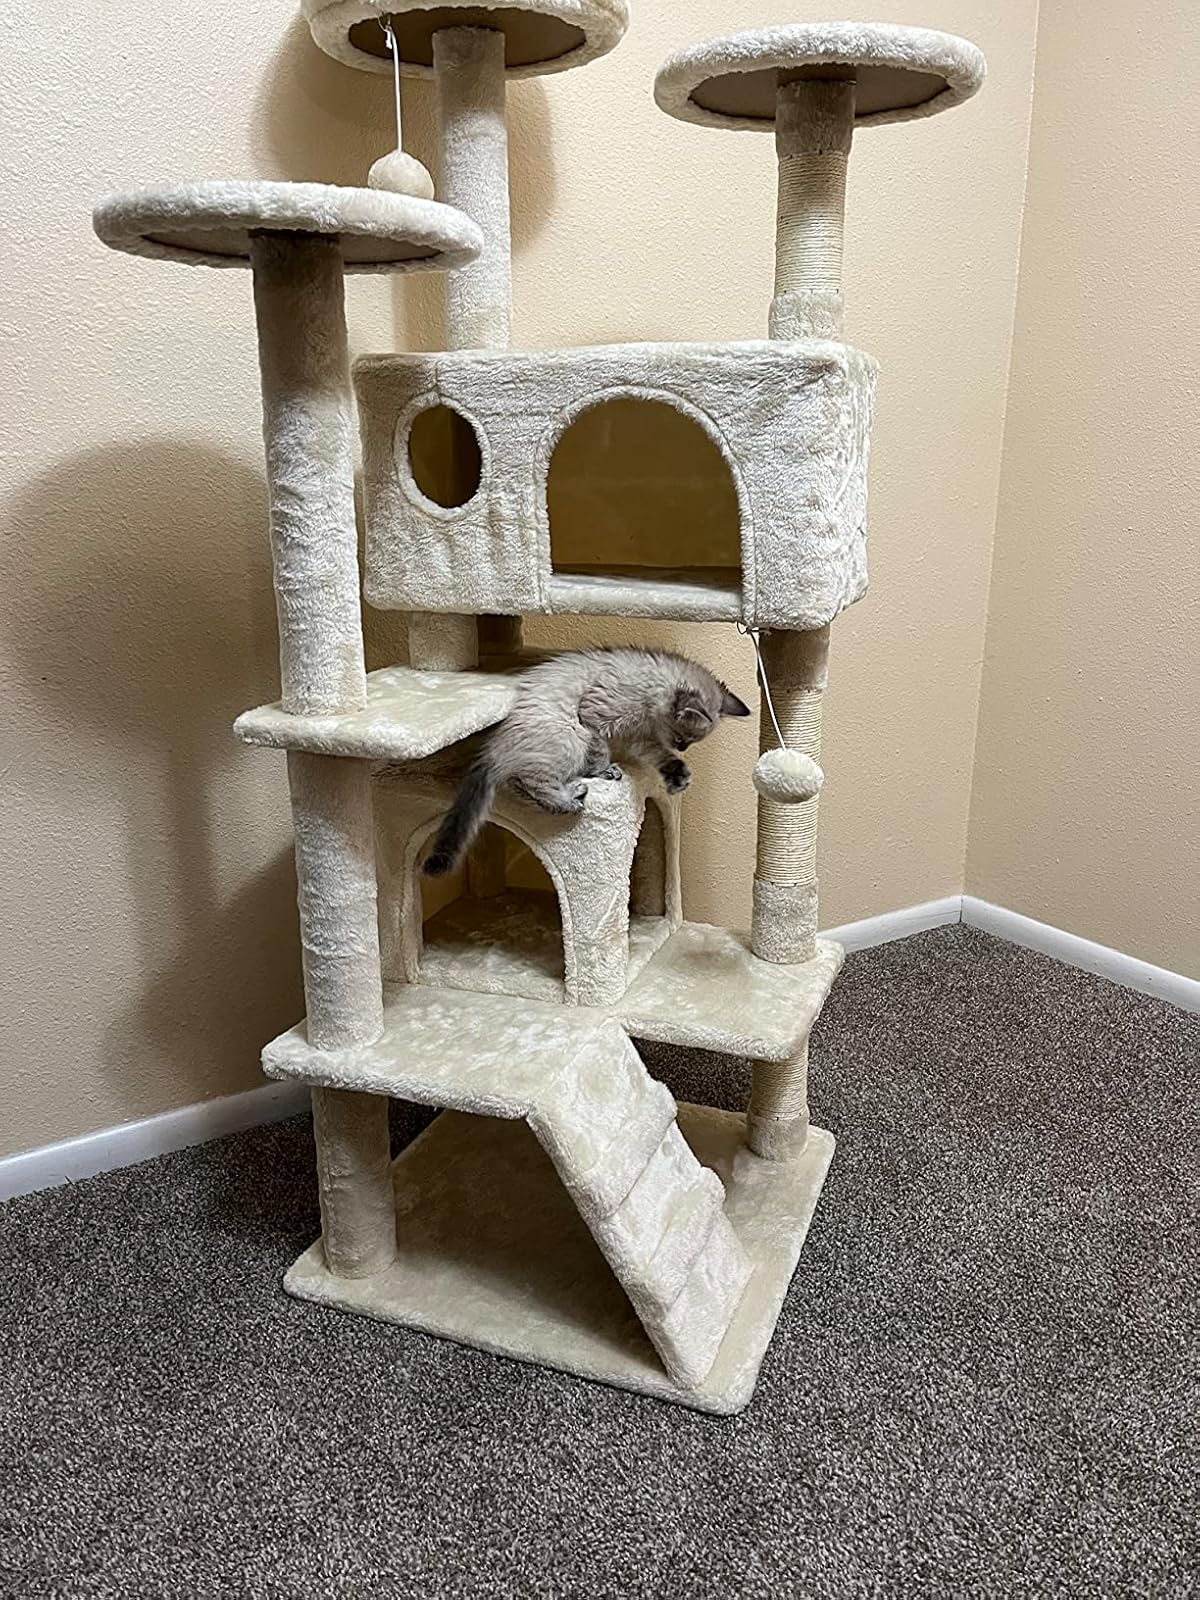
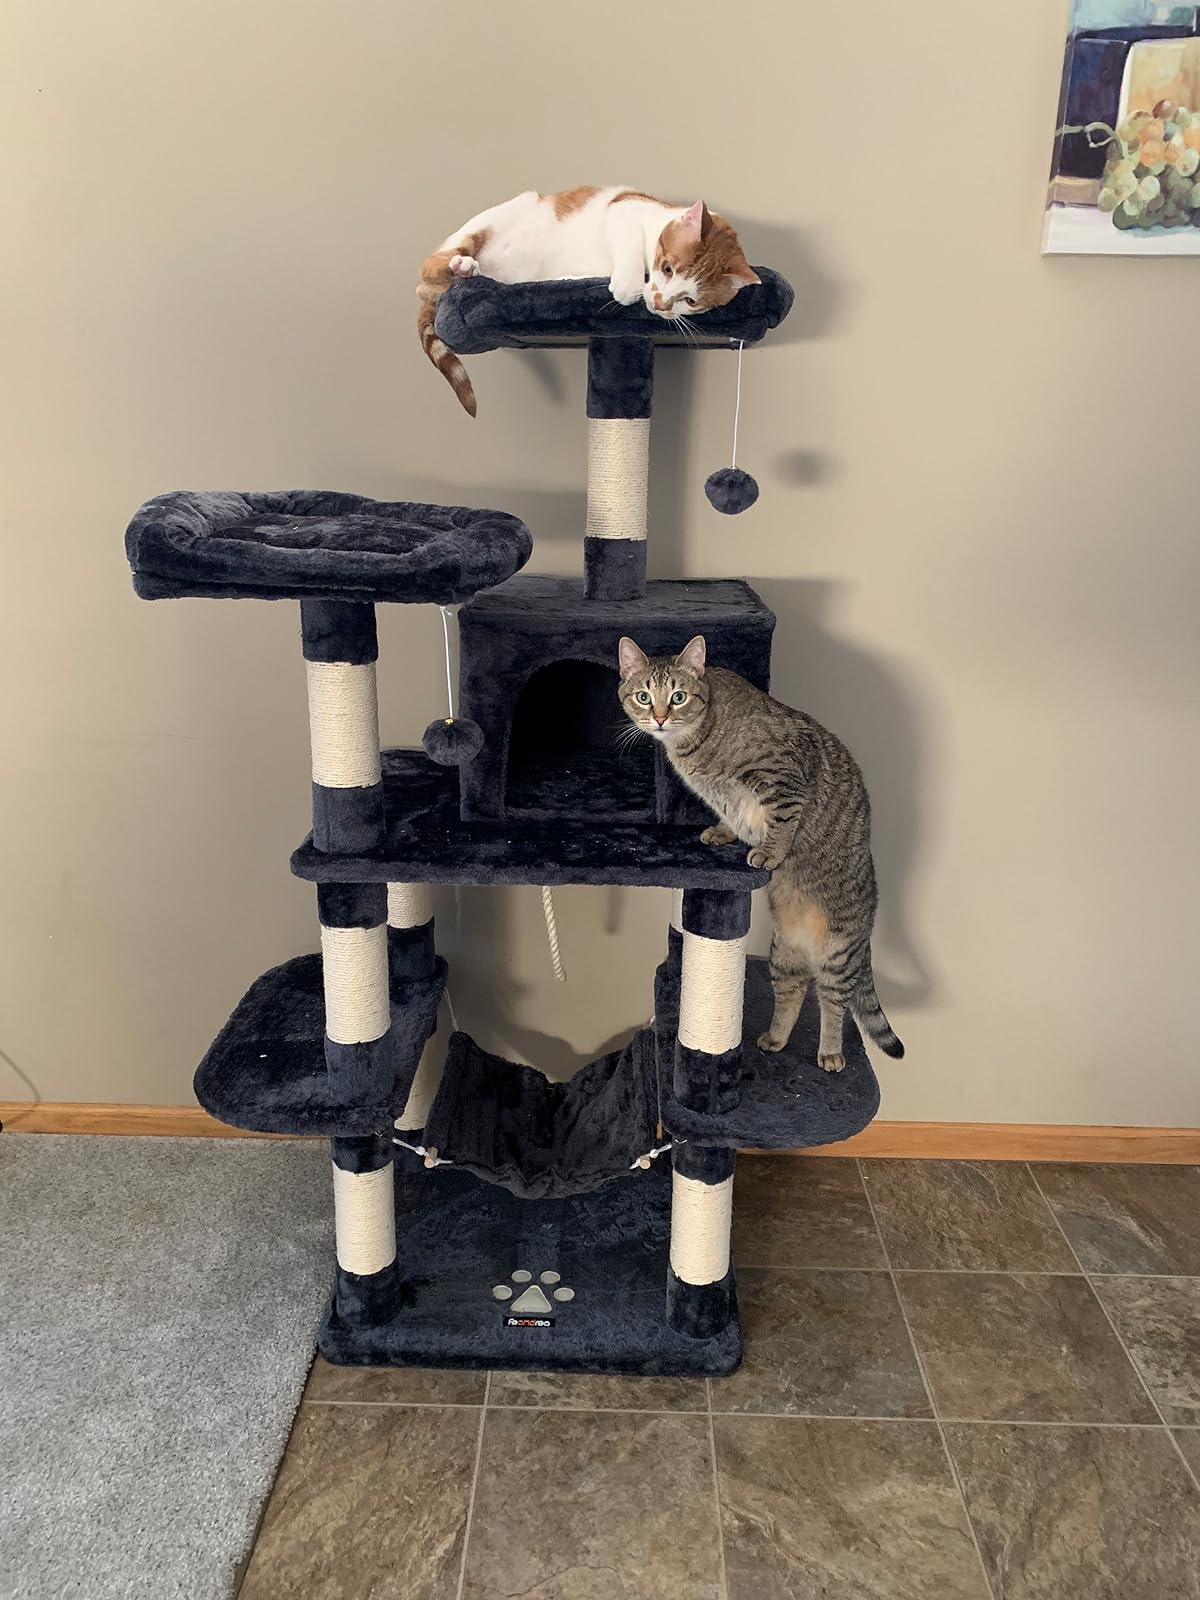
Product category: items_cat tree
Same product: no